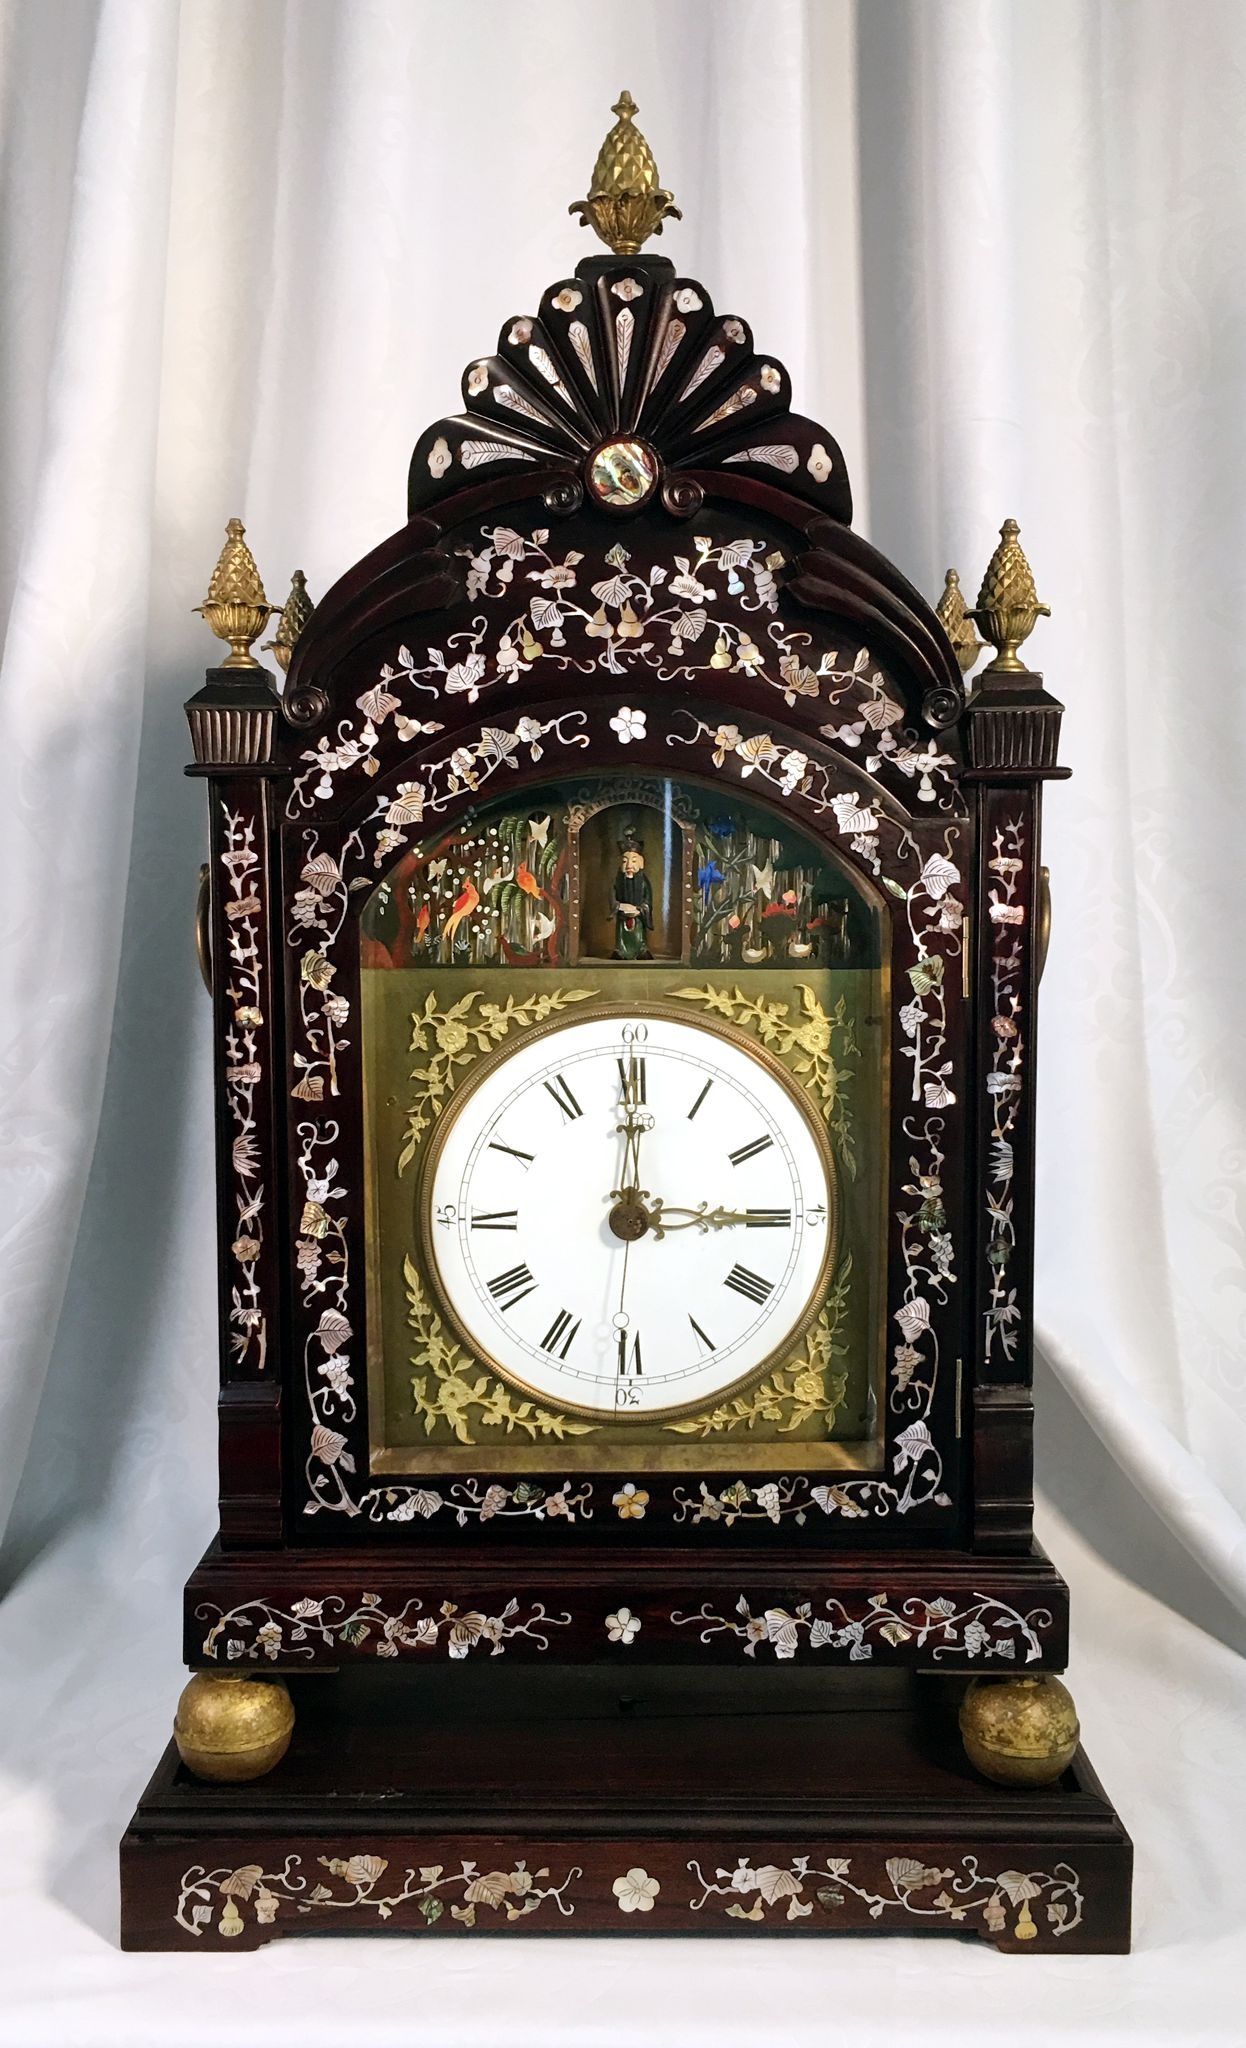
Redwood Inlaid with Mother-of-Pearl Peacock Opening Clock of Blessings
Brand: Wei GuangWen
Redwood Inlaid with Mother-of-Pearl Peacock Opening Clock of Blessings (Modern replica of the classic late Qing Emperor clock style, a candidate for cultural heritage status) Dimensions : Clock Body : Height 75 cm, Width 41 cm, Thickness 20.5 cm Base : Height 43.5 cm, Width 23 cm, Thickness 6.5 cm This replica is modeled after the classic Emperor style from the late Qing Dynasty. The entire piece consists of a clock body and a base, with a peacock opening at the top. The top and the surrounding four corners are adorned with copper gilt pineapple flowers. The bottom of the clock features a copper gilt spherical base foot. The entire clock is made of redwood inlaid with mother-of-pearl, showcasing various patterns such as the everlasting gourd, longevity symbols, grapes, and plum blossoms, symbolizing abundance of children, blessings, and longevity. The round white clock face has copper gilt decorative flowers at each corner and features colorful paintings of flowers and birds, a flowing water mechanism, and a movable figure of an immortal bestowing blessings. The immortal holds a banner reading “Blessings from the Heavenly Palace,” which opens and closes in sync with the chimes of the clock. The clock can chime every quarter hour, on the hour, and mark the minutes. For interactive use, there is a pull cord on the right side of the base, allowing one to listen to the chimes, check the time, and enjoy the water mechanism along with the performance of the immortal figure. Cultural Significance This clock is not only a work of art but also a symbol of traditional Chinese culture, embodying the pursuit of auspiciousness, happiness, and longevity. Its exquisite craftsmanship and rich meanings make it an excellent piece for collection and appreciation. 这件红木镶螺钿的孔雀开屏仙人赐福钟是一件精美的现代仿制品，灵感来源于清晚期的经典宫廷广钟样式，旨在传承和弘扬传统文化。以下是对该作品的详细描述： 作品特点 尺寸 ： 钟身 ：高75cm，宽41cm，厚20.5cm 底座 ：高43.5cm，宽23cm，厚6.5cm 设计 ： 整体造型 ：参照清后期经典广钟样式，钟顶设计为孔雀开屏，象征着吉祥与美好。 装饰 ：钟顶及四角装饰有铜鎏金菠萝花，增添了华丽感。 底部 ：配有铜鎏金球形底足，稳固支撑整个钟体。 材质 ： 红木镶螺钿 ：通体红木，镶嵌多种花纹的螺钿，如万代葫芦、团寿、葡萄、梅花等，寓意多子、多福、多寿。 钟面 ： 形状 ：圆形白色三针钟面，四角镶有铜鎏金饰花。 彩绘 ：钟面上方设有花鸟彩绘、垂帘水法及仙人赐福动偶，营造出生动的视觉效果。 功能 ： 该钟可每刻报乐、整点报乐、打点，既具实用性又增添了观赏性。 互动设计 ：底部右侧设有下拉牵绳，方便随时听取报乐、报时，并观赏水法及仙人赐福动偶的表演。 文化寓意 这款钟不仅是一件艺术，更是中国传统文化的象征，体现了对吉祥、幸福和长寿的追求。其精致的工艺和丰富的寓意使其成为收藏和欣赏的佳品。
Category: Home & Garden > Decor > Clocks > Floor & Grandfather Clocks